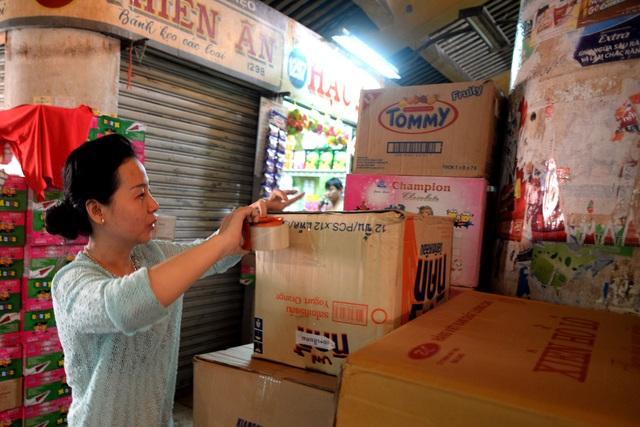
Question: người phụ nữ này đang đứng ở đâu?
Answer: ở trong một khu chợ